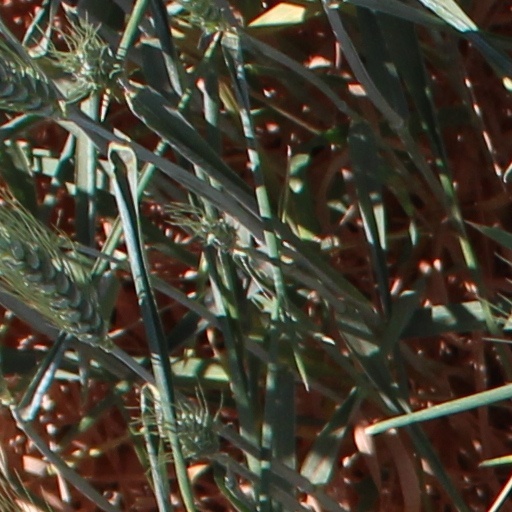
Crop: wheat